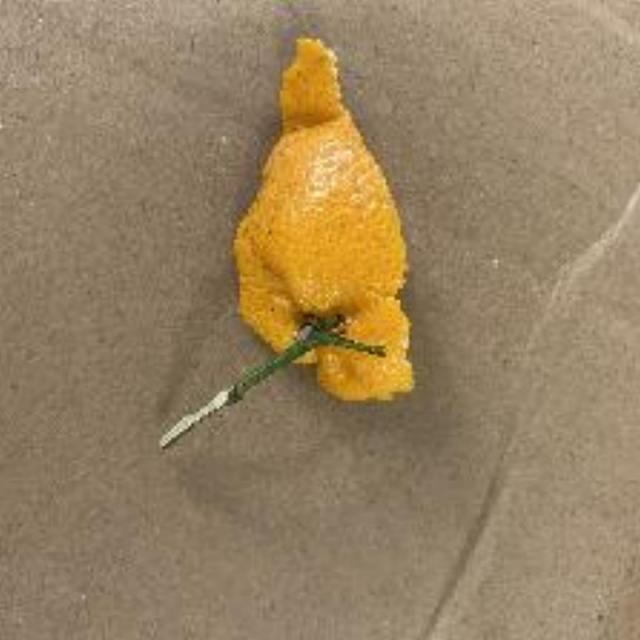
Label: peels